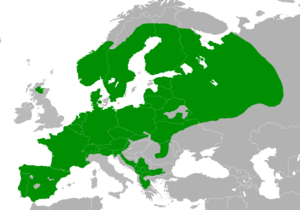
La mésange huppée est une espèce de passereaux de la famille des Paridés.